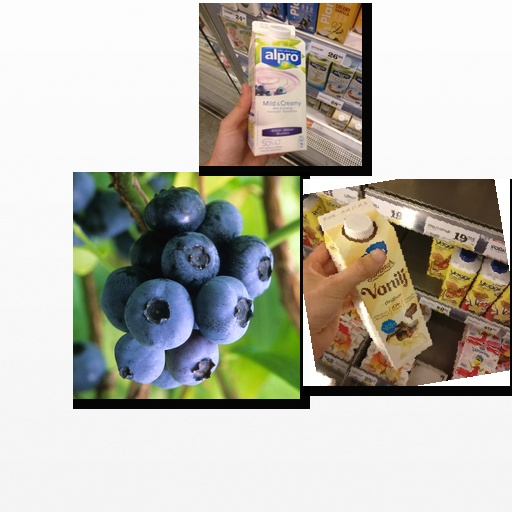
Food items: blueberry_soyghurt, blueberry, vanilla_yogurt